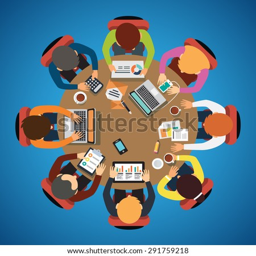
people team sitting and working together at the round table .